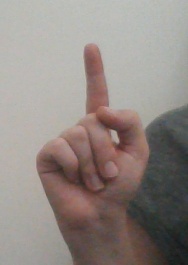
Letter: bb